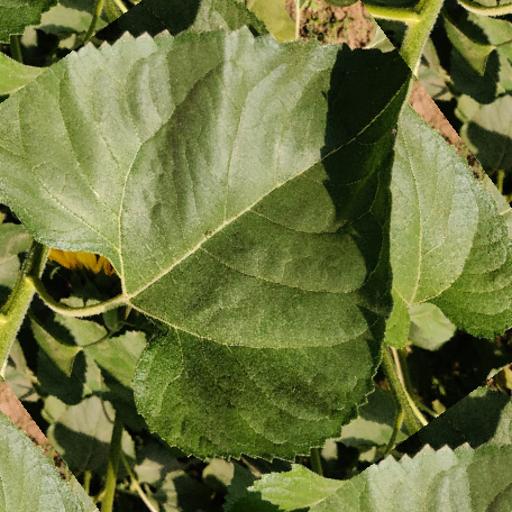
Label: Fresh_leaf